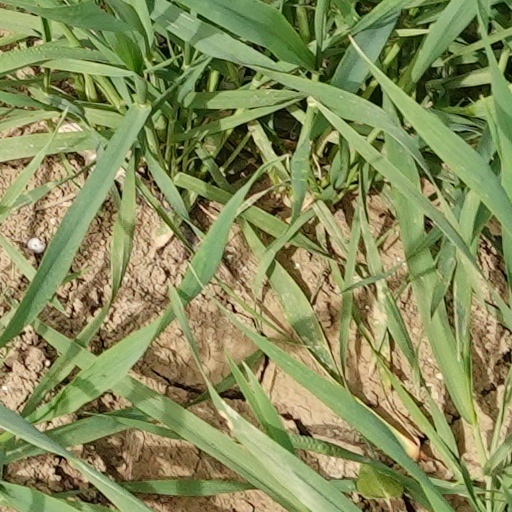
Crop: wheat